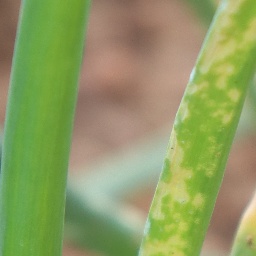
Label: Iris yellow virus